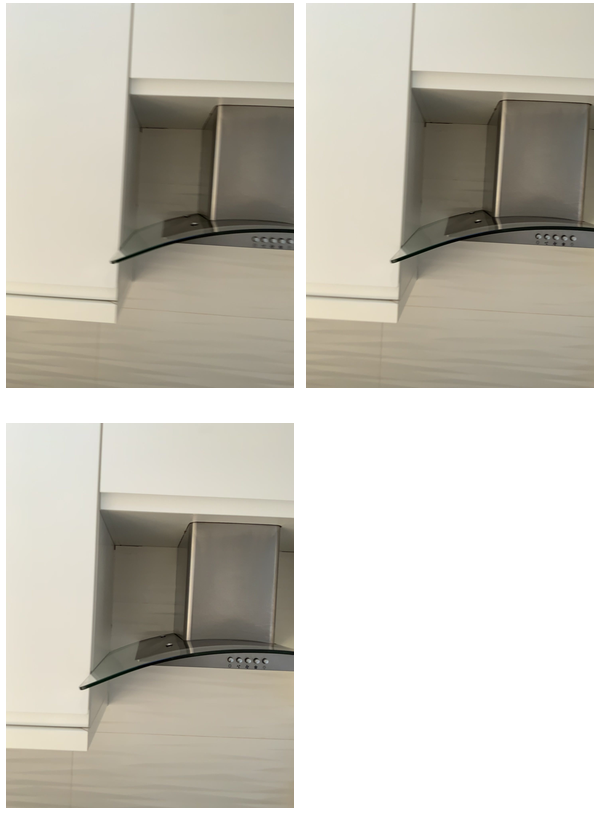Task instruction: Adjust the exhaust hood.
Answer: {"task_instruction": "Adjust the exhaust hood.", "nodes": ["knob1", "exhaust hood", "knob2", "knob3", "knob4", "knob5"], "edges": [{"functional_relationship": "adjust", "object1": "knob1", "object2": "exhaust hood", "spatial_relations": ["in_front_of", "close"], "is_touching": true}, {"functional_relationship": "adjust", "object1": "knob2", "object2": "exhaust hood", "spatial_relations": ["in_front_of", "close"], "is_touching": true}, {"functional_relationship": "adjust", "object1": "knob3", "object2": "exhaust hood", "spatial_relations": ["in_front_of", "close"], "is_touching": true}, {"functional_relationship": "adjust", "object1": "knob4", "object2": "exhaust hood", "spatial_relations": ["in_front_of", "close"], "is_touching": true}, {"functional_relationship": "adjust", "object1": "knob5", "object2": "exhaust hood", "spatial_relations": ["in_front_of", "close"], "is_touching": true}], "action_type": "rotate", "function_type": "open_close_control"}